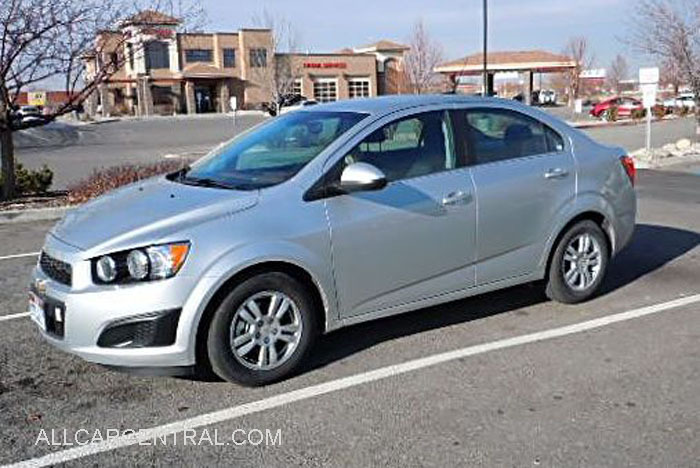
Car model: 2012 Chevrolet Sonic Sedan